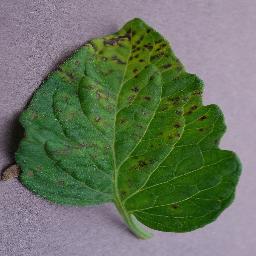
Label: Tomato___Septoria_leaf_spot